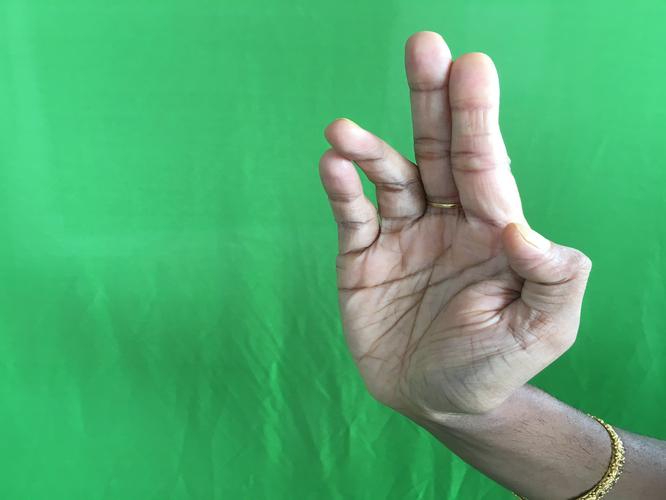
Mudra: Tripathaka
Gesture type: single_hand